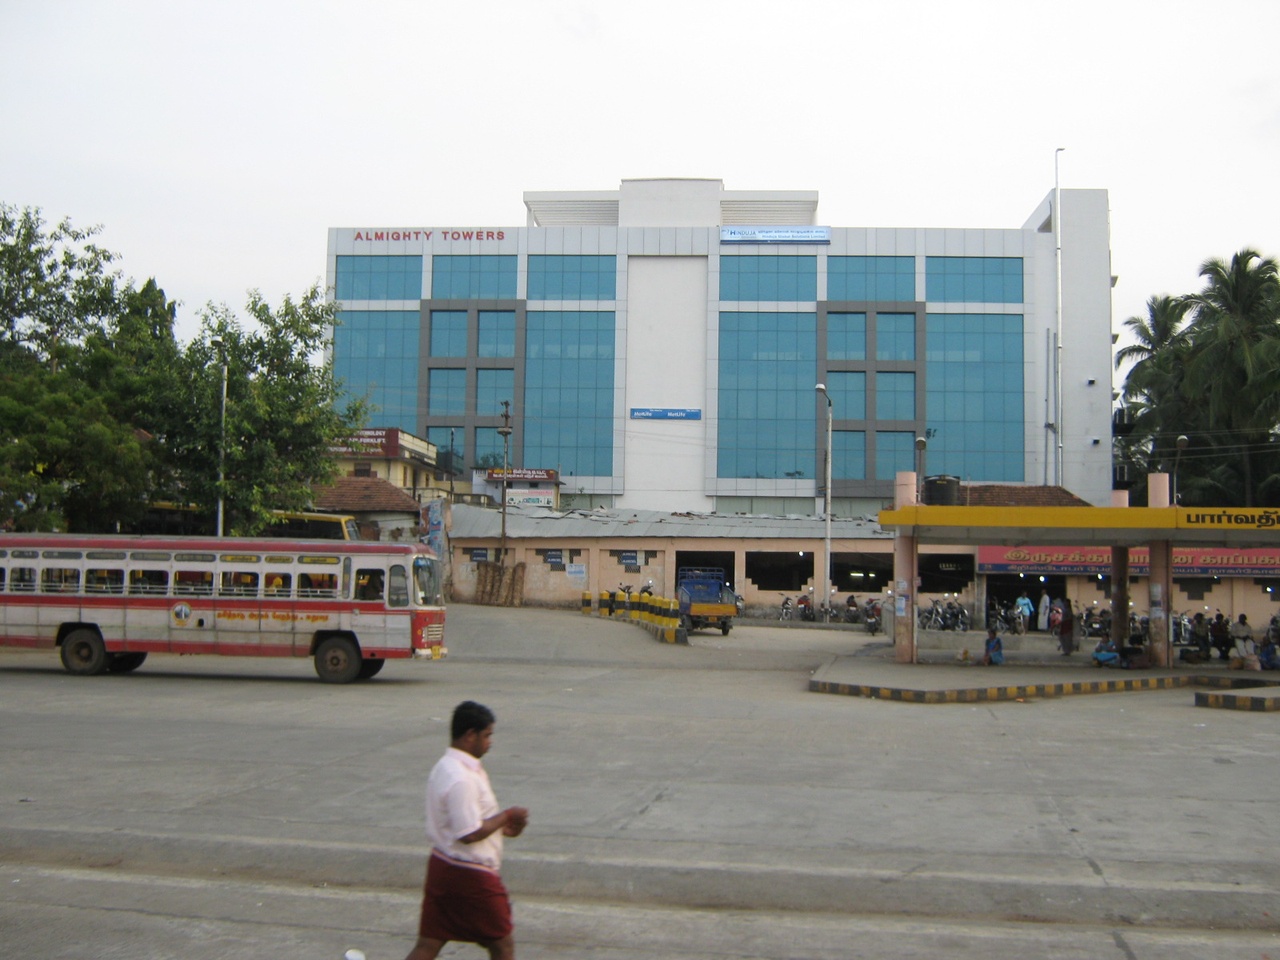
Tamil Nadu, India.